Mani (prophet)

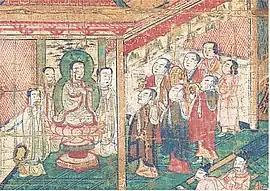
Detail of "Mani's Community Established", depicting seven lay people bringing offerings to shrine with statue of Mani and three elects

Mani's teaching was intended to "combine", succeed, and surpass the teachings of Christianity, Zoroastrianism, Buddhism, Marcionism, Hellenistic and Rabbinic Judaism, Gnostic movements, Babylonian and other Mesopotamian religions, and mystery cults. It is based on a rigid dualism of good and evil, locked in eternal struggle, which was a "familiar mytholog[ical]" element of the time in many spiritual traditions that Mani deliberately borrowed.